Euroclear

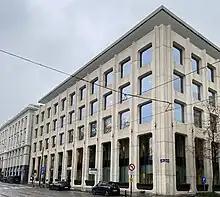
Building at Rue de la Régence 4 in Brussels, head office of Euroclear from 1985 to 1992

On , the Belgian branch of Morgan Guaranty Trust Company launched a pilot securities settlement service for the Brussels eurobond market, the forerunner of the Euroclear System. On , this was formally marketed as Euro-clear, marking the birth of the first ICSD. Kidder Peabody had been the first major trading firm to tell the market that it would only deal with firms that cleared through Euroclear. Euroclear's creation provoked a reaction in Luxembourg among firms which competed with Morgan and feared that Morgan could use their settlement data to its trading advantage. This led to the launch of a competitor, Luxembourg-based Cedel, in September 1970.